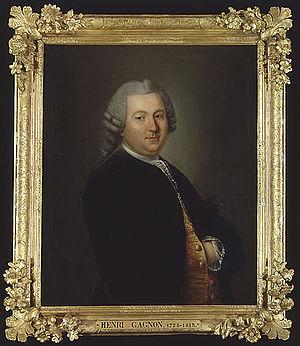
Henri Beyle, plus connu sous le pseudonyme de Stendhal, né le 23 janvier 1783 à Grenoble et mort d'apoplexie le 23 mars 1842 dans le 2ᵉ arrondissement de Paris, est un écrivain français, connu en particulier pour ses romans Le Rouge et le Noir et La Chartreuse de Parme.
L'appartement du docteur Gagnon ou maison Stendhal est un ensemble immobilier de deux maisons sur deux étages des XVIᵉ et XVIIᵉ siècles devenu un musée consacré à l'écrivain Henri Beyle dit Stendhal et présentant principalement son environnement familial et social. Situé 20 Grande rue à Grenoble, où vécut le romancier durant son enfance entre 1790 et 1796, ce lieu « de formation intellectuelle » inspira le futur écrivain pour son œuvre. L'appartement en lui-même est l'une des composantes du Musée Stendhal qui englobe sous un concept novateur trois lieux et un itinéraire dans la ville.